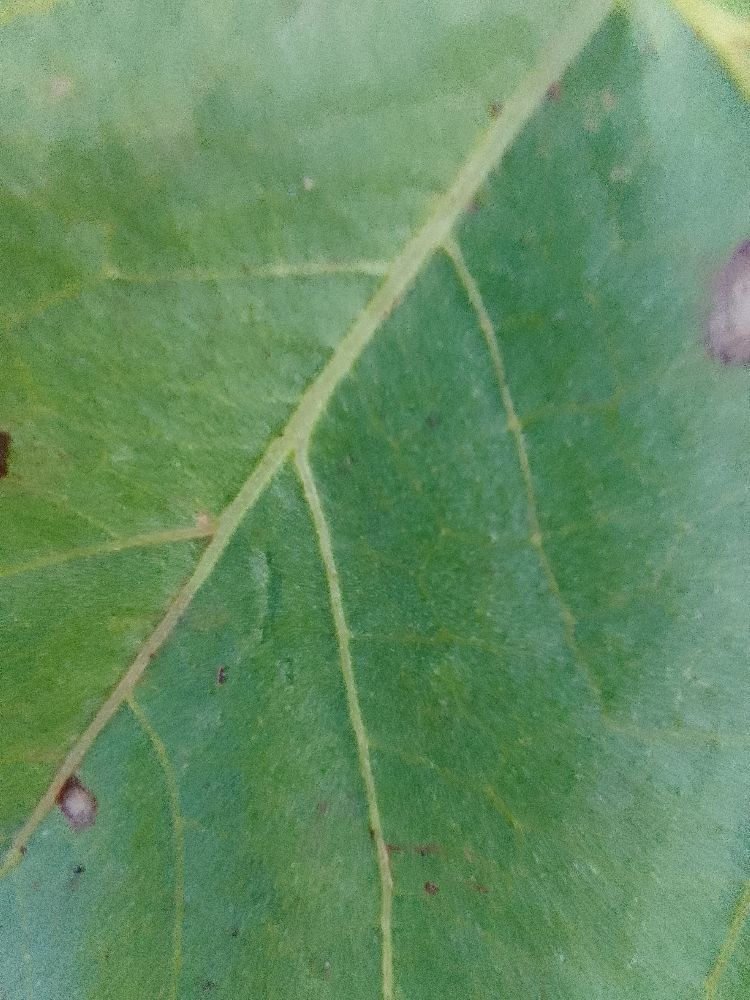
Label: healthy